Self-portrait (Raphael)

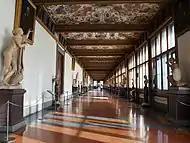
Uffizi Gallery Hallway

The work may have entered the Medici collection through Vittoria della Rovere. Upon her engagement to Ferdinando, as part of her dowry, she brought several prized artworks from her family’s collection to Florence. Between 1663 and 1667, a self-portrait was recorded in Cardinal Leopoldo de' Medici's collection titled "Portraits of painters painted by their own hand." This group of works would eventually become the foundation of the Uffizi Gallery’s renowned self-portrait collection and is world-renowned as the largest and most valuable of its kind.